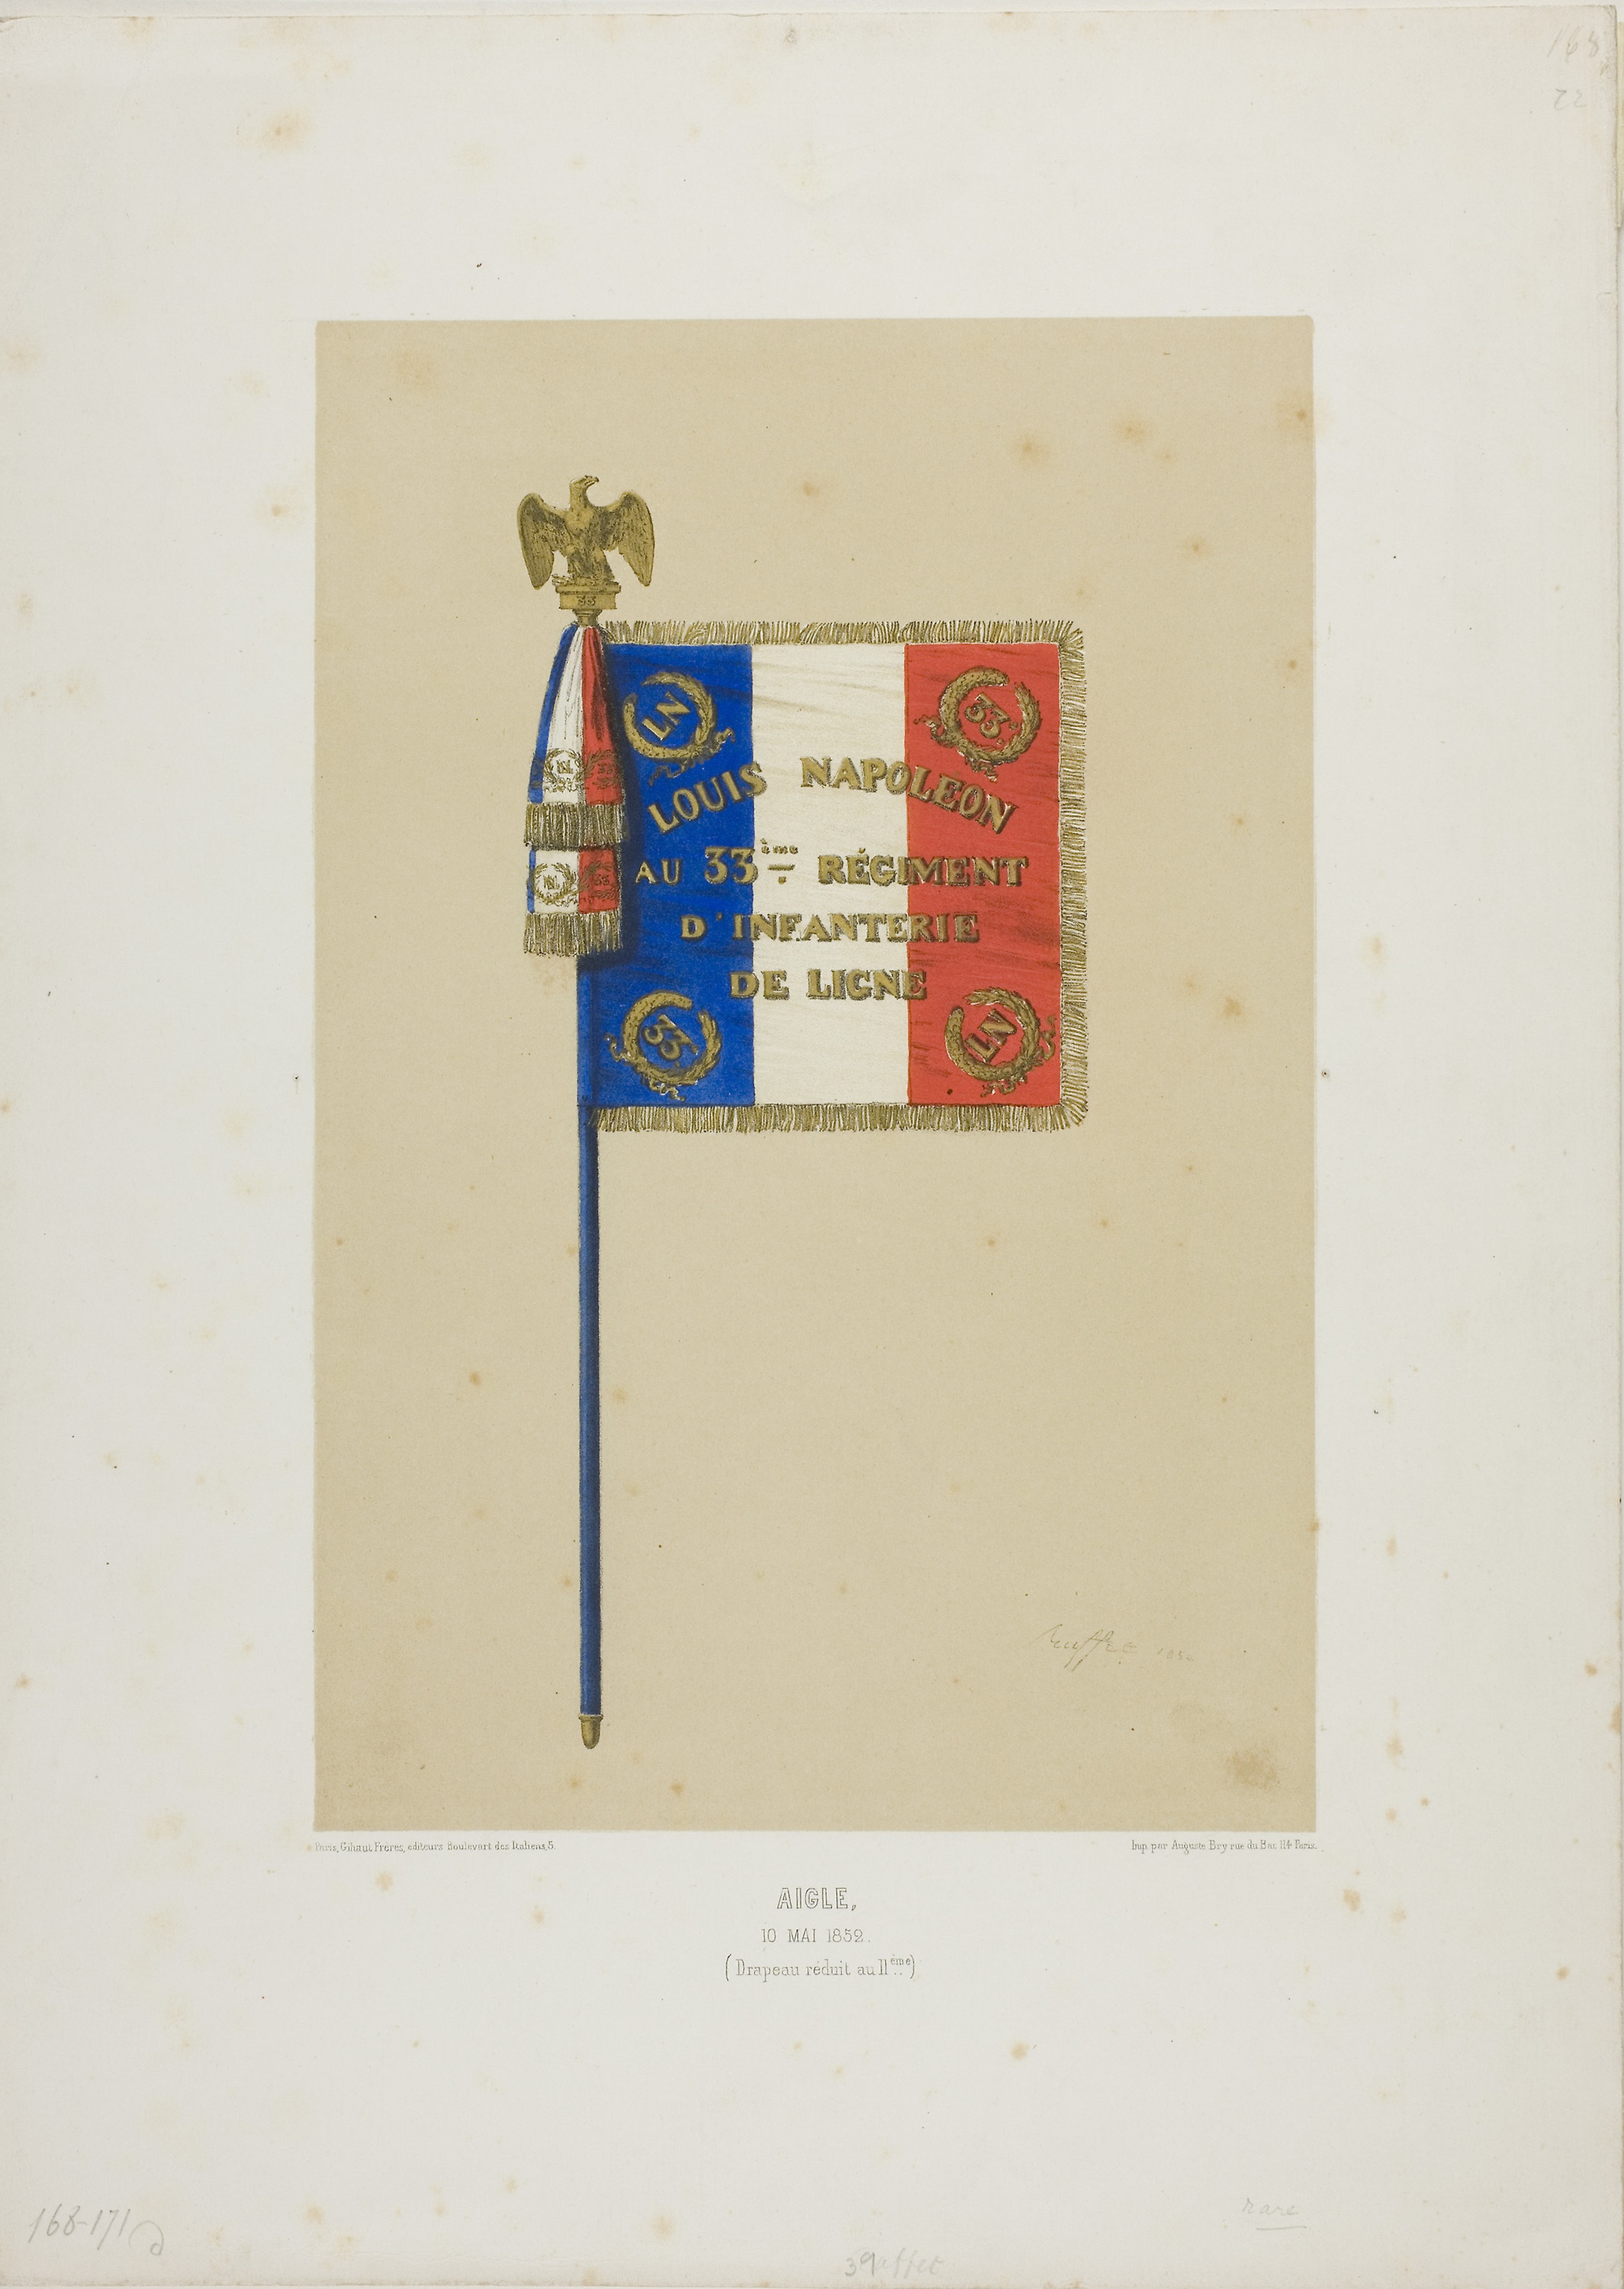
text, font